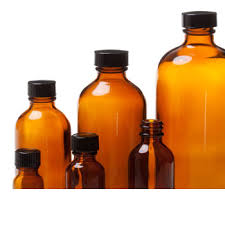
Label: glass